Peter Bjorn and John

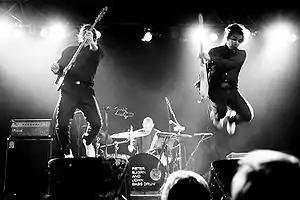
Peter Bjorn and John performing in 2007

After completing various tours in support of "Writer's Block", the band focused on other projects before coming together to record and release a largely instrumental album, "Seaside Rock", in the autumn of 2008. It's largely an instrumental album featuring atmospheric soundscapes with elements of spoken Swedish narration and field recordings. Initially issued digitally and on vinyl in the US, it was later included as part of the deluxe edition of "Living Thing".